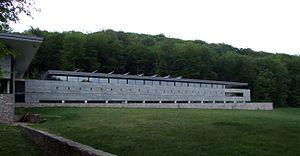
Musée de la civilisation celtique de Bibracte, Bibracte, Mont-Beuvray, Bourgogne, FRANCE
Le Morvan est un massif de basse montagne situé en Bourgogne-Franche-Comté, aux confins des départements de la Côte-d'Or, de la Nièvre, de Saône-et-Loire et de l'Yonne, entourée de dépressions péri-morvandelles constituées de plaines sédimentaires que sont à l'ouest le Bazois, au nord la Terre-Plaine, au nord-est l'Auxois, au sud-est l'Autunois et au sud, le Charolais.
Bibracte était la capitale du peuple celte des Éduens, développé surtout au Iᵉʳ siècle av. J.-C.. Centre névralgique du pouvoir de l'aristocratie éduenne, c'était aussi un important lieu d'artisanat et de commerces où se côtoyaient mineurs, forgerons et frappeurs de monnaies sur une superficie de près de 135 hectares.
La théorie économique des musées est un domaine de l'économie de la culture qui s'intéresse au fonctionnement économique des musées.